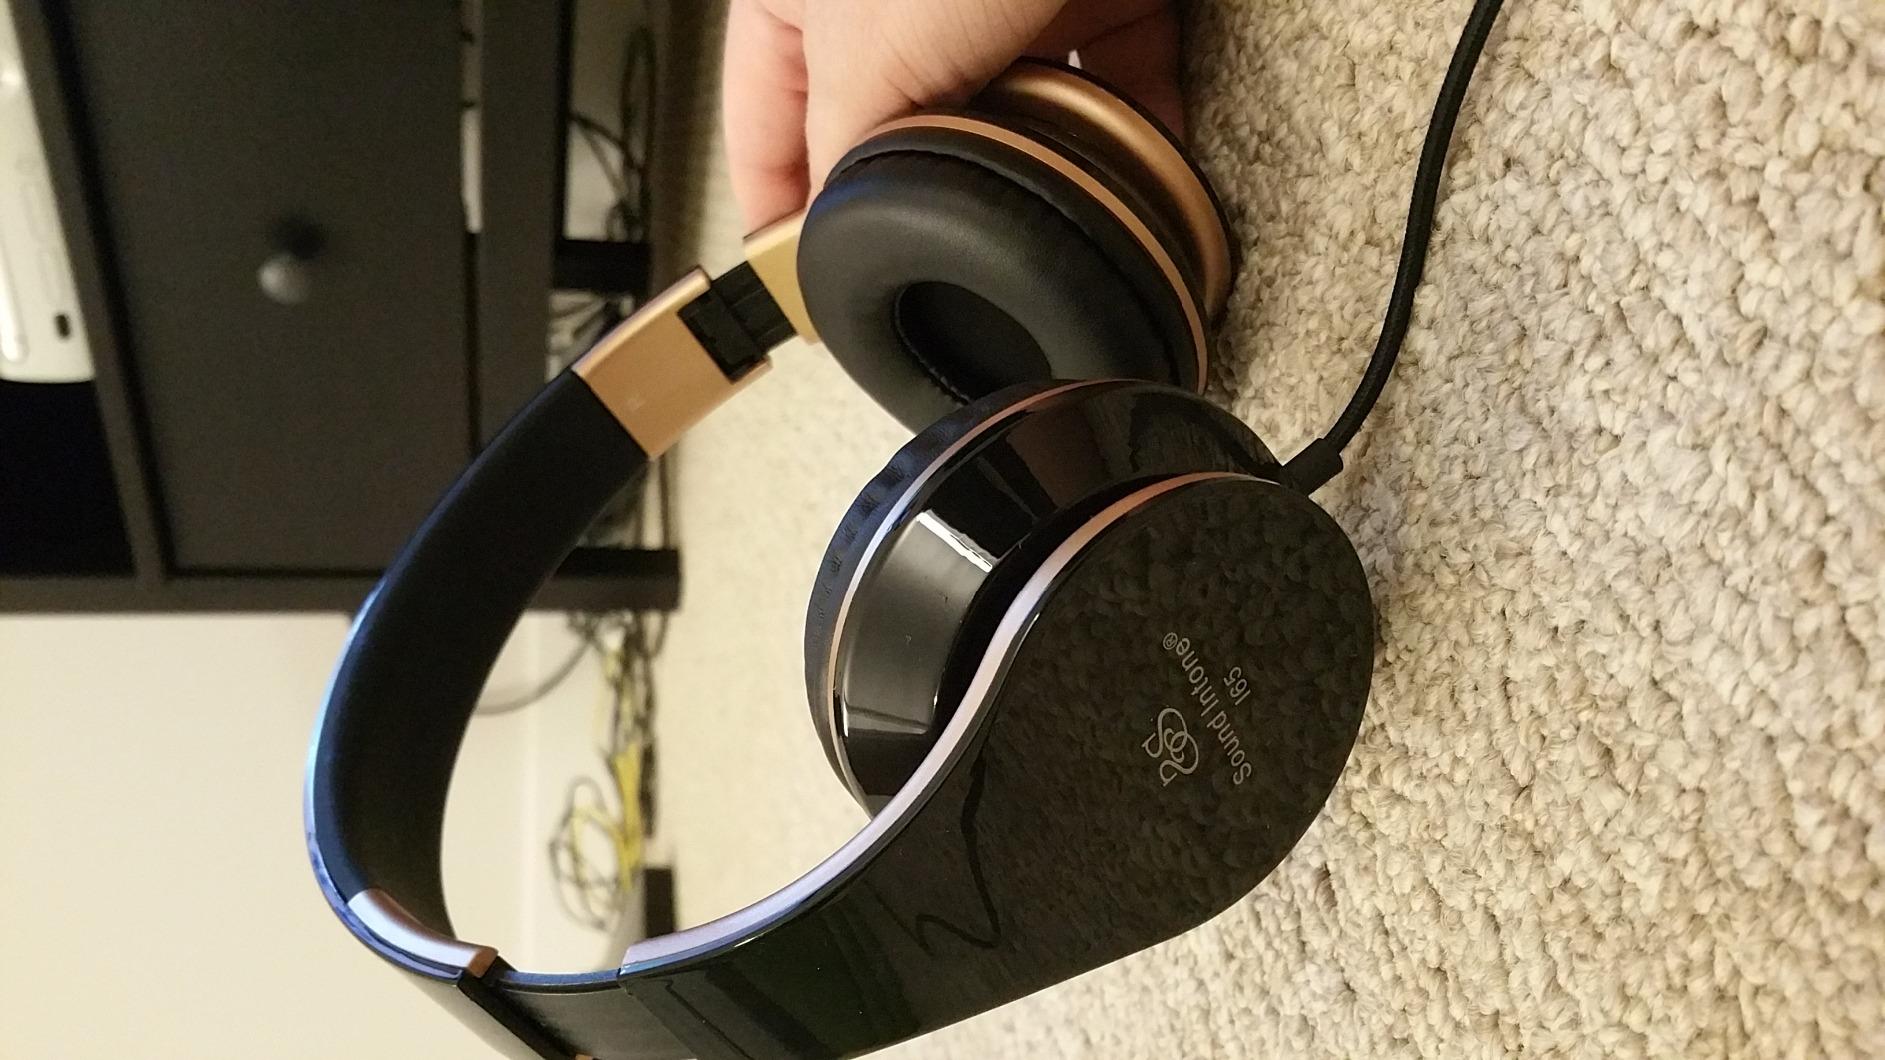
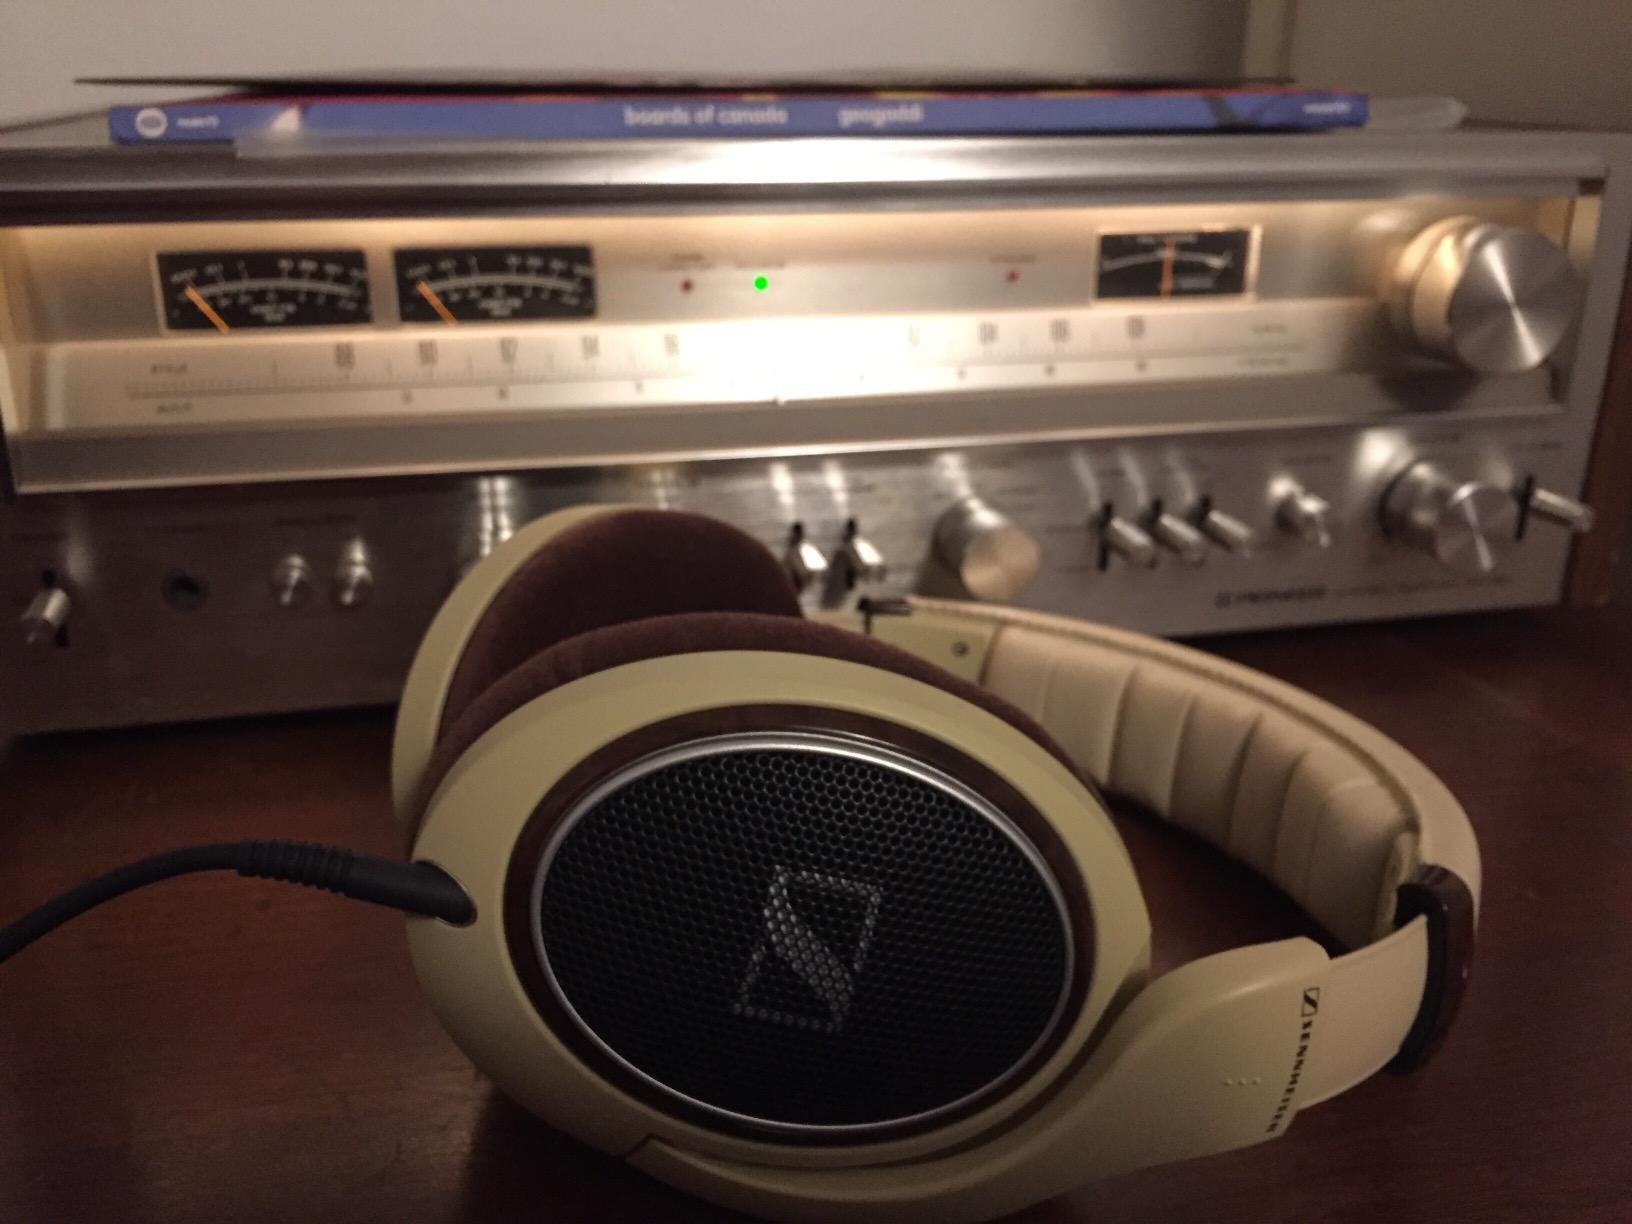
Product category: headphones
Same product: no